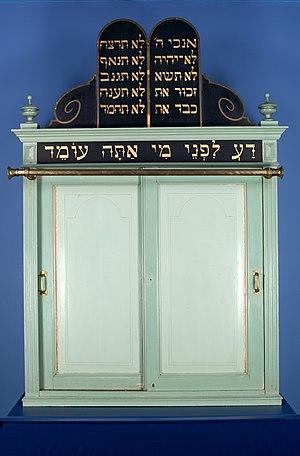
Une arche — appelée ארון קודש - Aron Kodesh, c'est-à-dire l'Arche sainte par les Ashkénazes ou היכל – Hekhal, temple, par les Séfarades — est présente dans toutes les synagogues pour y conserver les rouleaux de la Torah.